Katherine Forsyth

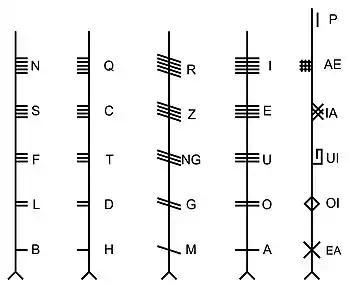
Ogham letters with forfeda

Katherine S. Forsyth is a Scottish historian who specializes in the history and culture of Celtic-speaking peoples during the 1st millennium AD, in particular the Picts.